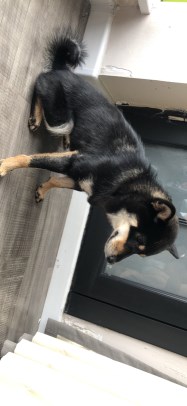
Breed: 1043-n000001-Shiba_Dog